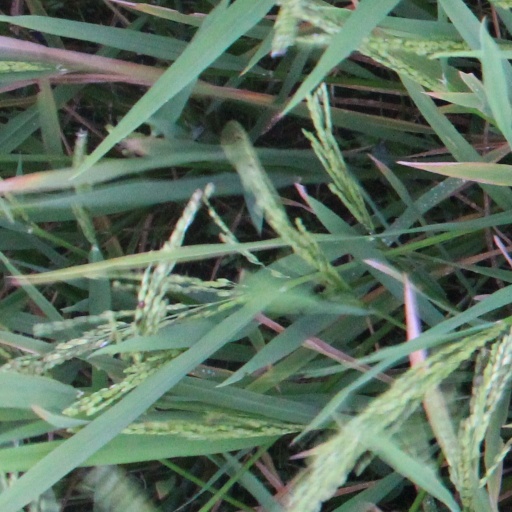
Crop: rice